LSU Tigers and Lady Tigers

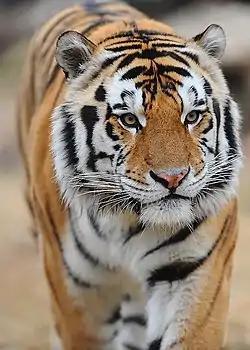
Mike the Tiger

The men's swimming and diving teams participate in the Southeastern Conference. The swim team is currently coached by Dave Geyer and the diving team is currently coached by Doug Shaffer. They host home swim meets at the LSU Natatorium.